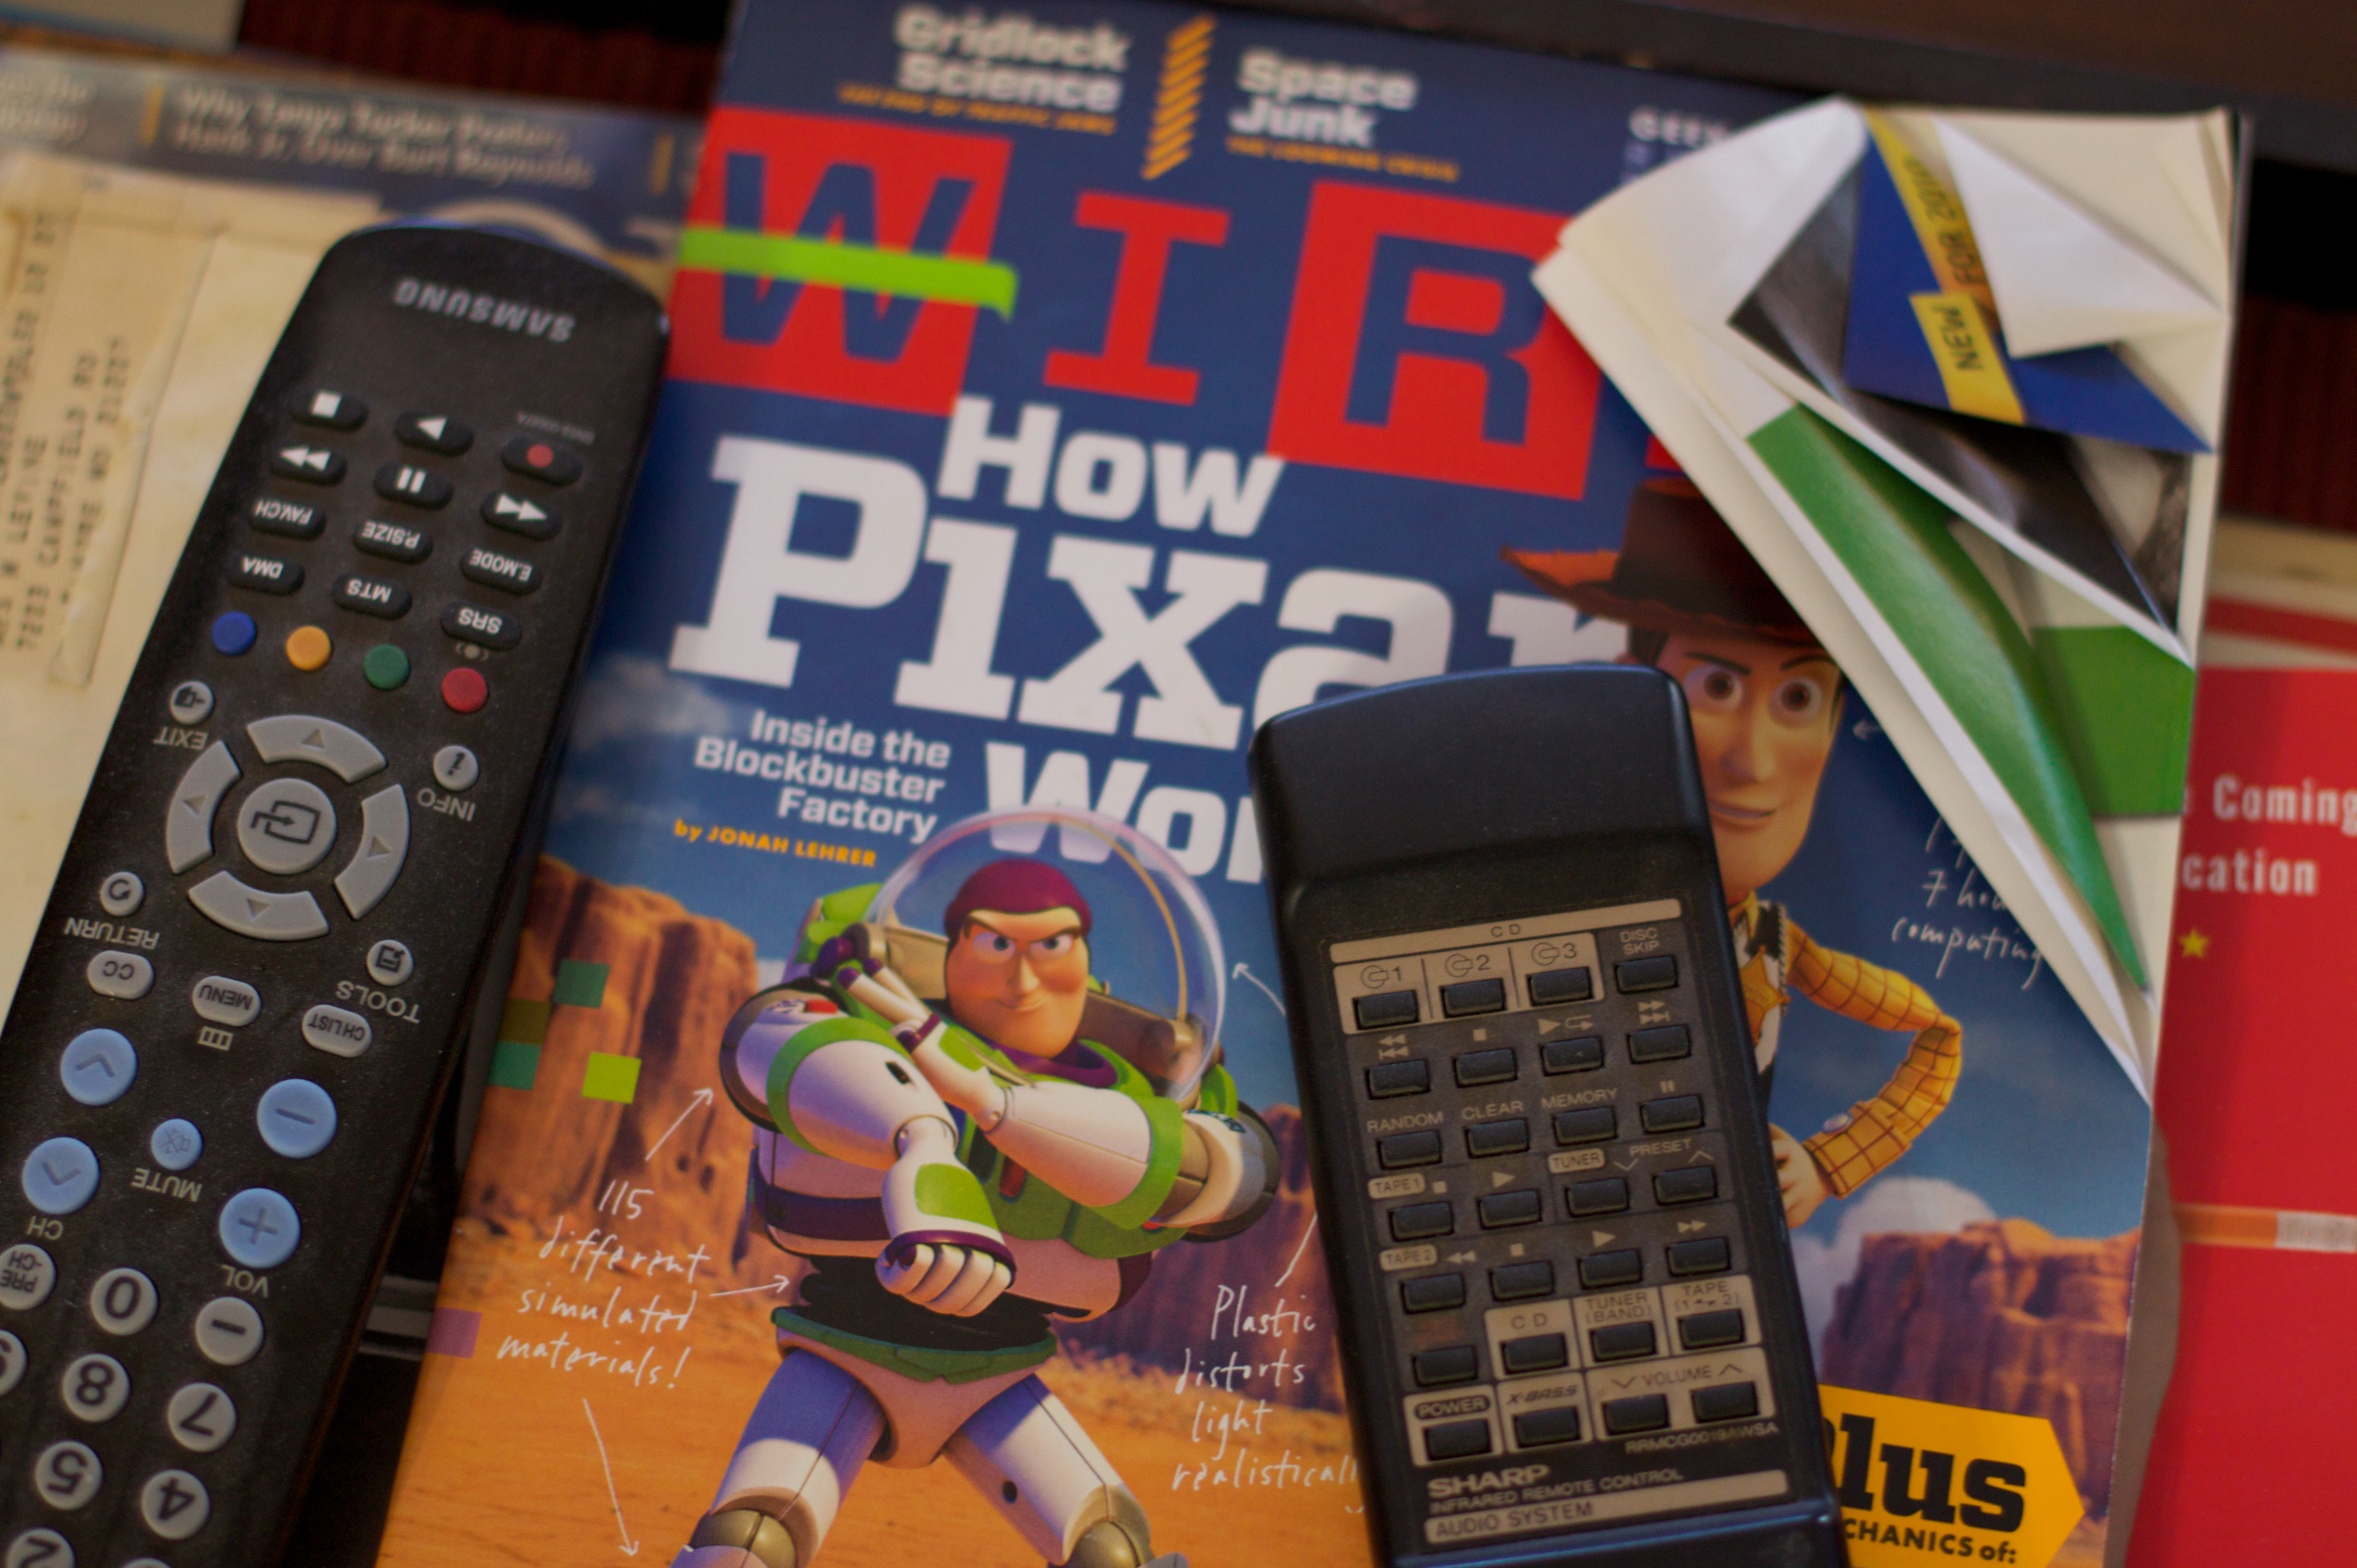
technology, gadget, toy, product, electronics, games, electronic device, competition event